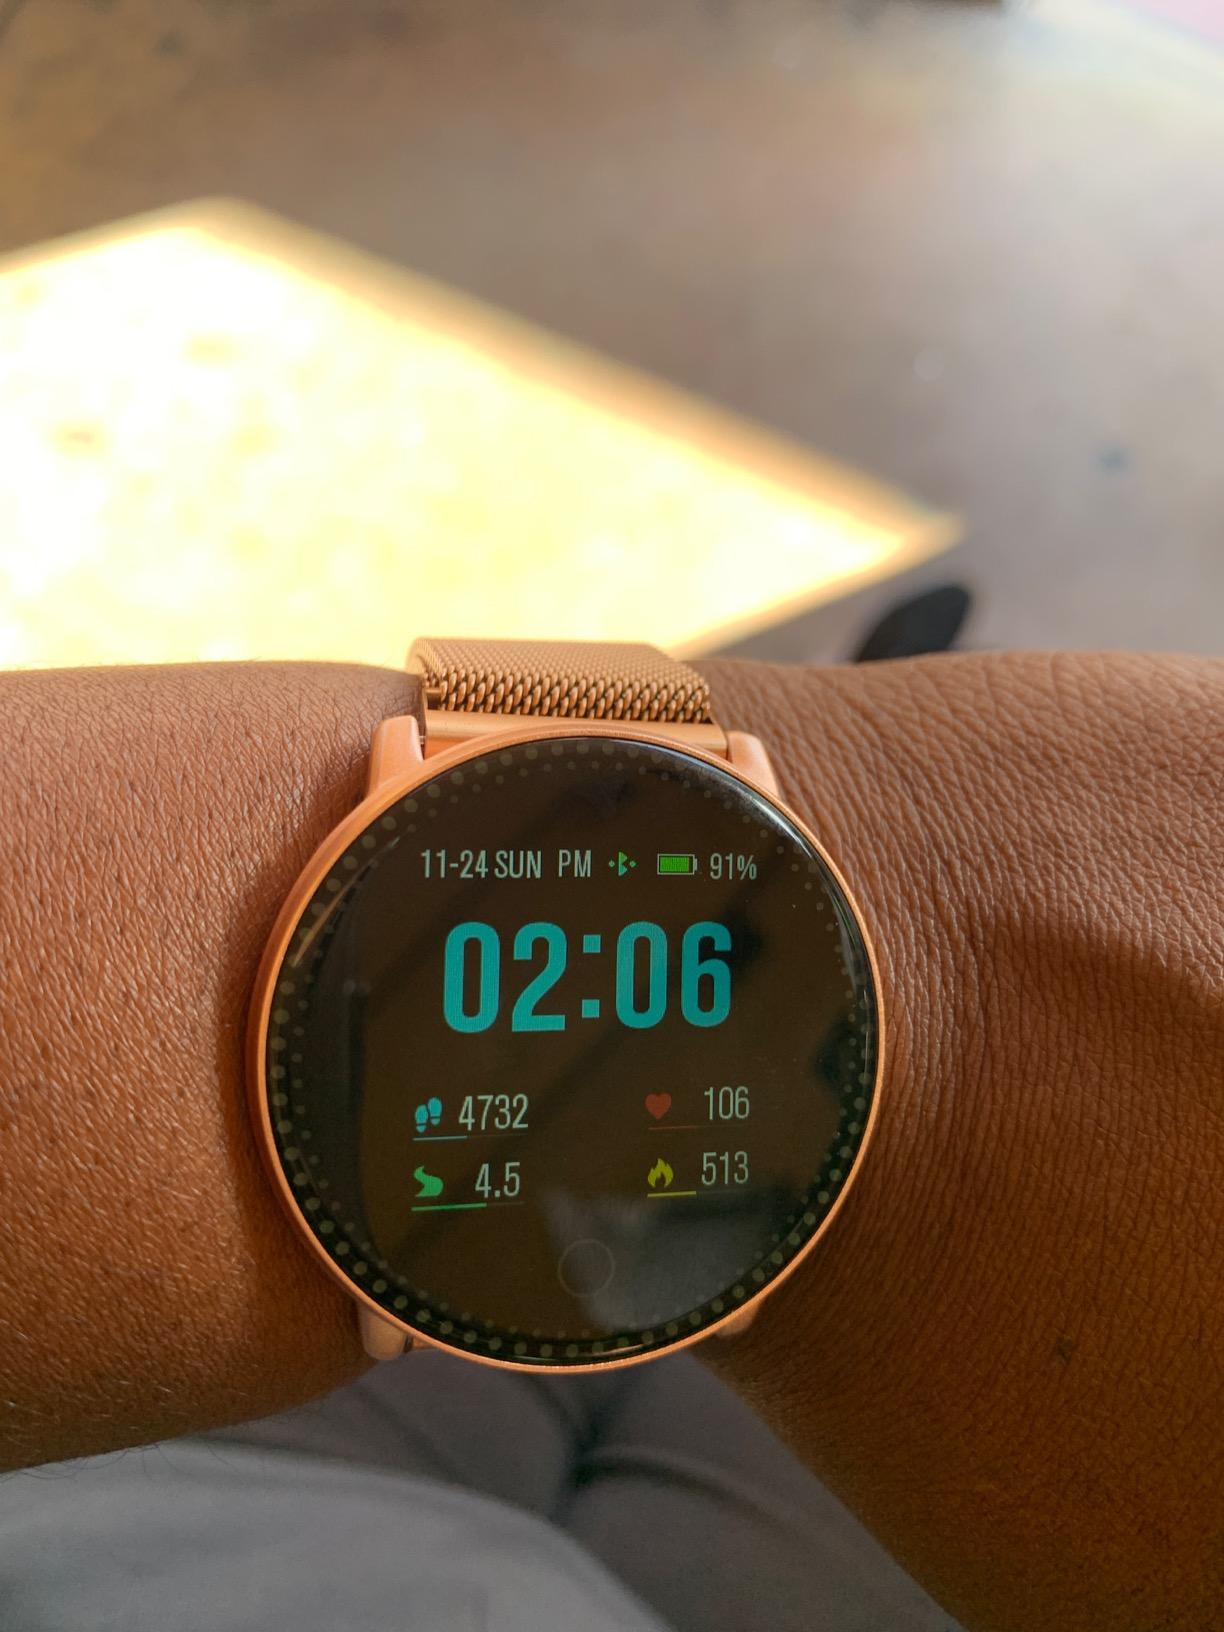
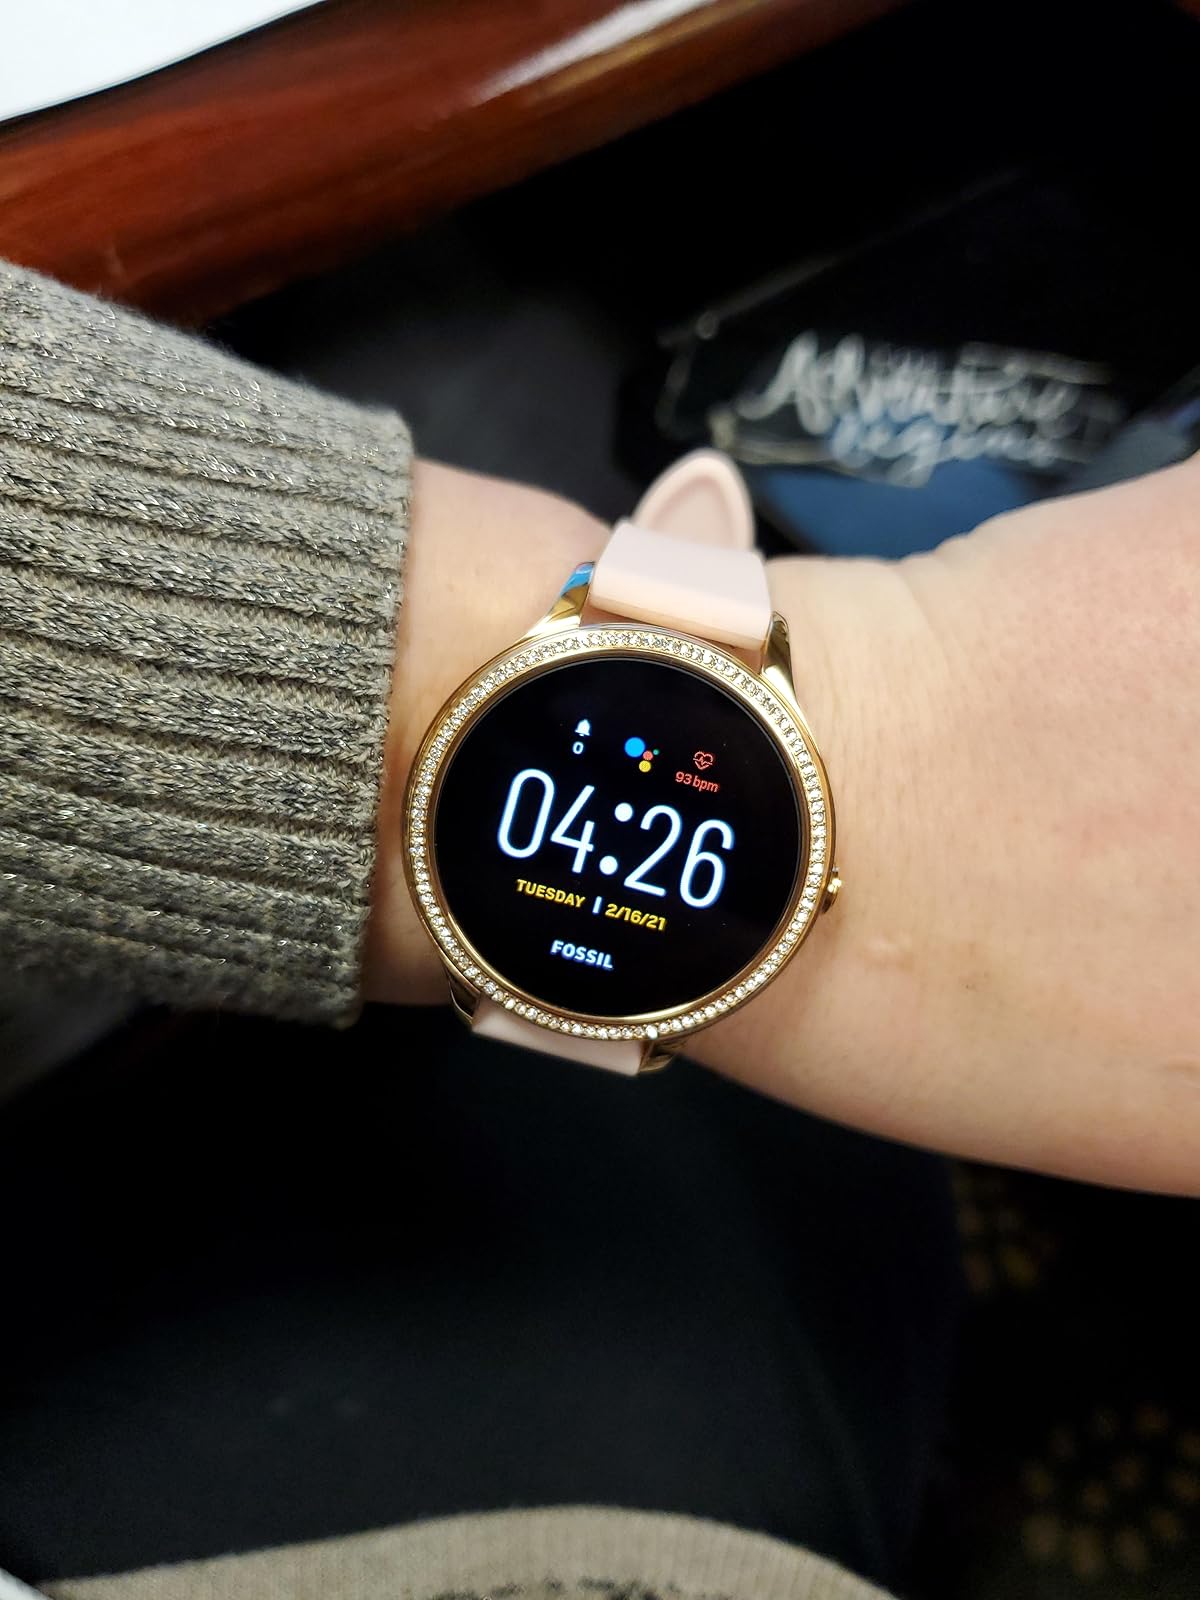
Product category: smartwatch
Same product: no